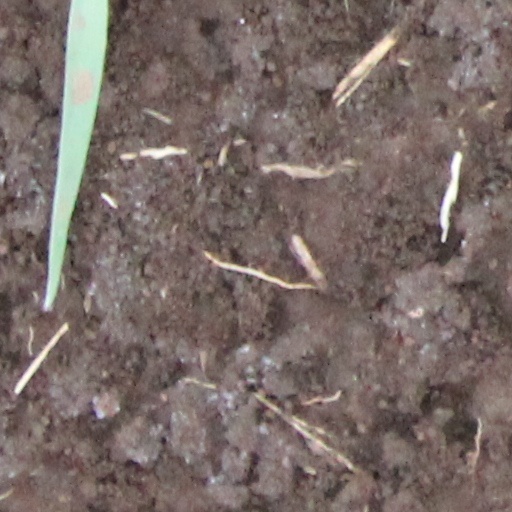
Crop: wheat